William Edward Sanders

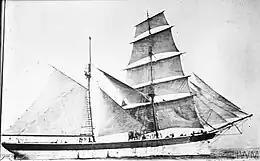
"Brig 2", an example of a British Q-ship

After completing a three-month junior officer's course at the training facility HMS "Excellent" on Whale Island, Sanders was granted a position on "Helgoland", a Q-ship operating against German submarines in the Western Approaches. Q-ships were merchant ships crewed by Navy personnel and bearing hidden weaponry. When attacked by U-boats, a portion of the ship's crew (referred to as a "panic party") would appear to evacuate the vessel, sometimes setting smoke fires to simulate damage. This would encourage its attacker to approach and when the U-boat was close enough, the Q-ship's guns would be revealed and open fire on the approaching submarine.